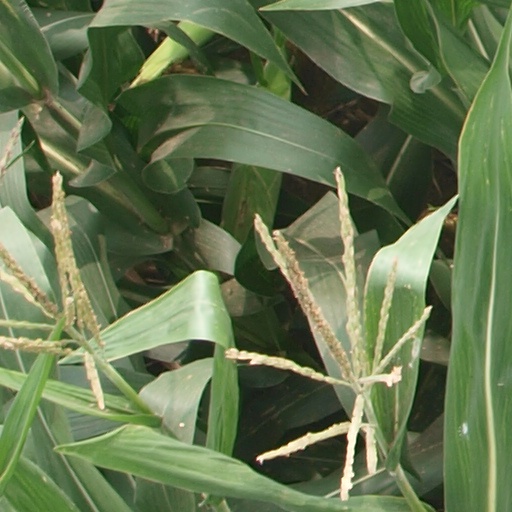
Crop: maize; corn